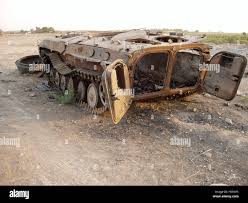
Label: BMP-1